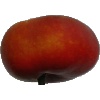
Label: Nectarine Flat 1